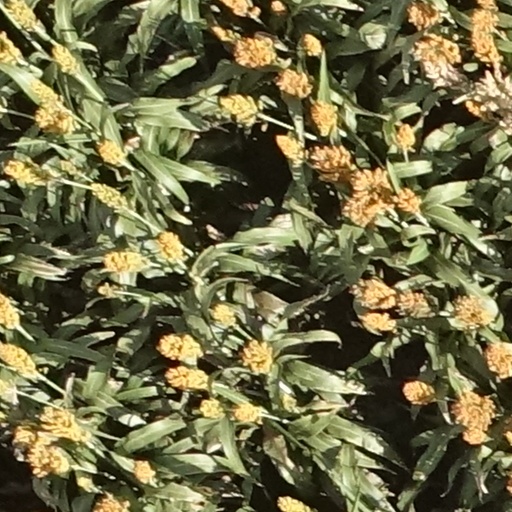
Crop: sorghum